Camel Caravan

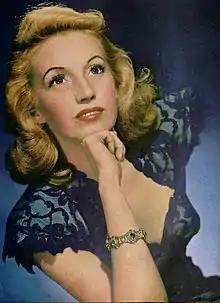
Martha Tilton, seen here on the cover of "Radio Mirror" (April 1946), was heard on "Camel Caravan" from 1936 to 1939.

Camel Caravan was a musical variety radio program, sponsored by Camel cigarettes, that aired on NBC Radio and CBS Radio from 1933 to 1954. Various vocalists, musicians and comedy acts were heard during the 21 years this show was on the air, including such talents as Benny Goodman, Georgia Gibbs, Anita O'Day and Vaughn Monroe.